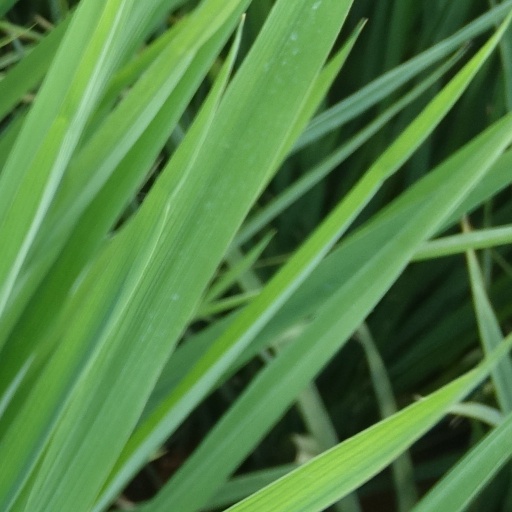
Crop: rice